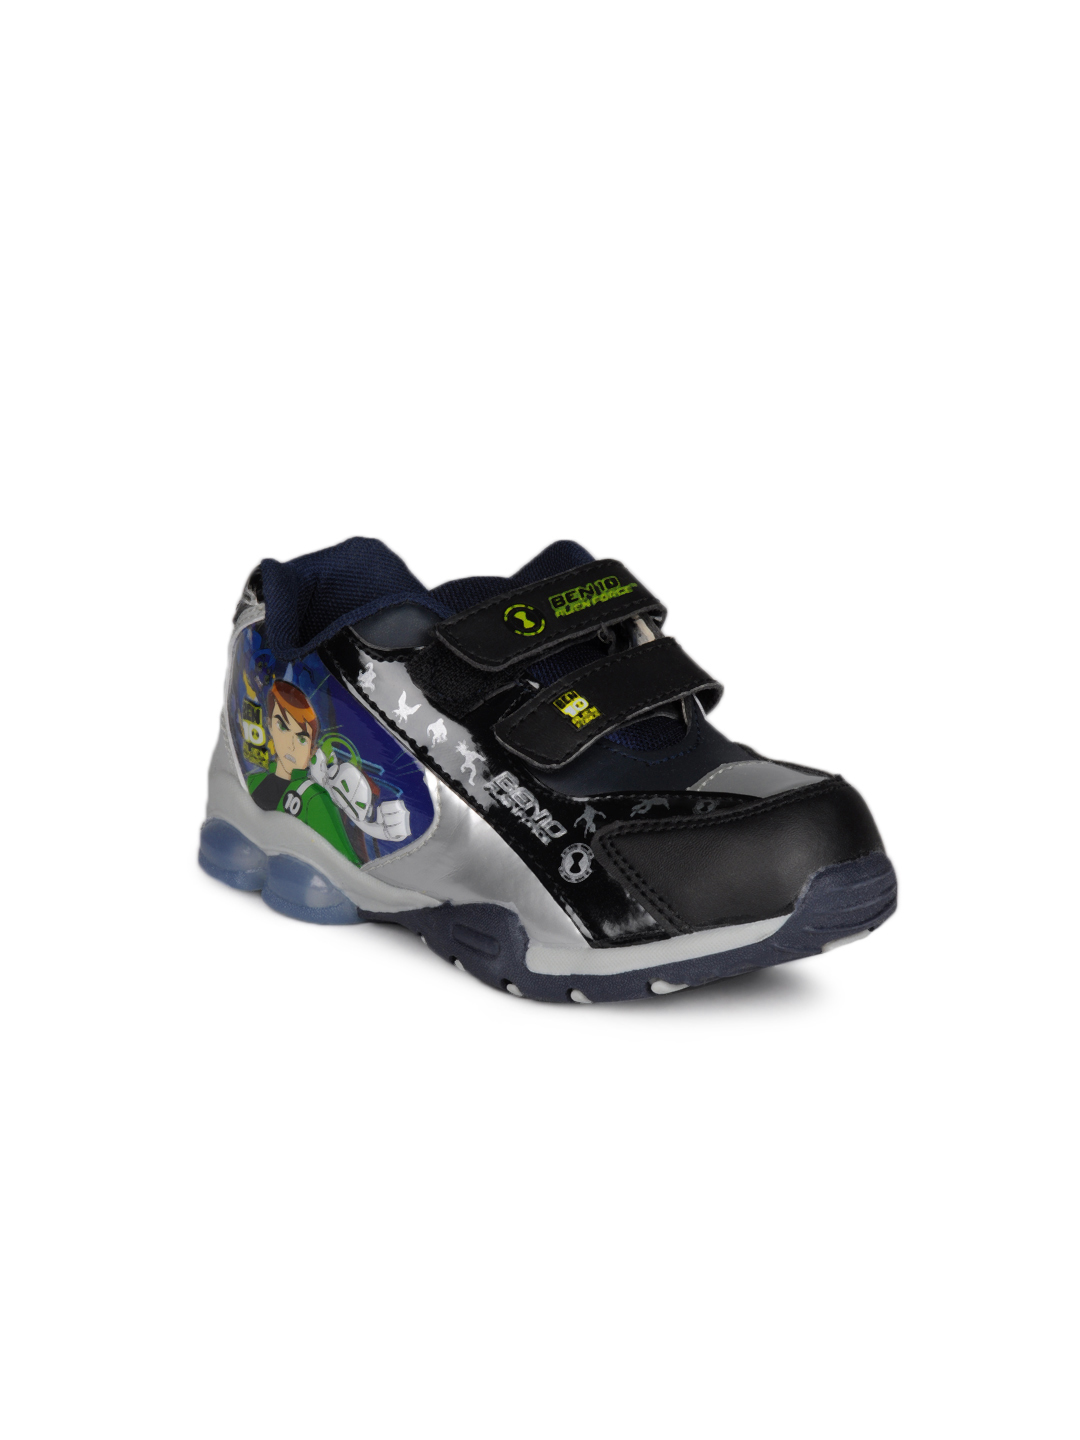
Ben 10 Boys Black Casual Shoes
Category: Footwear / Shoes / Casual Shoes
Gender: Boys
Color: Black
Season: Fall 2012
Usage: Casual